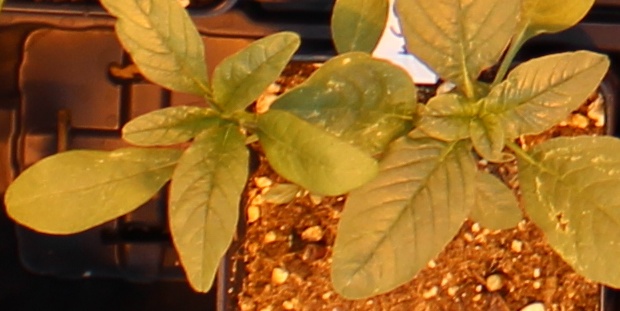
Label: Waterhemp